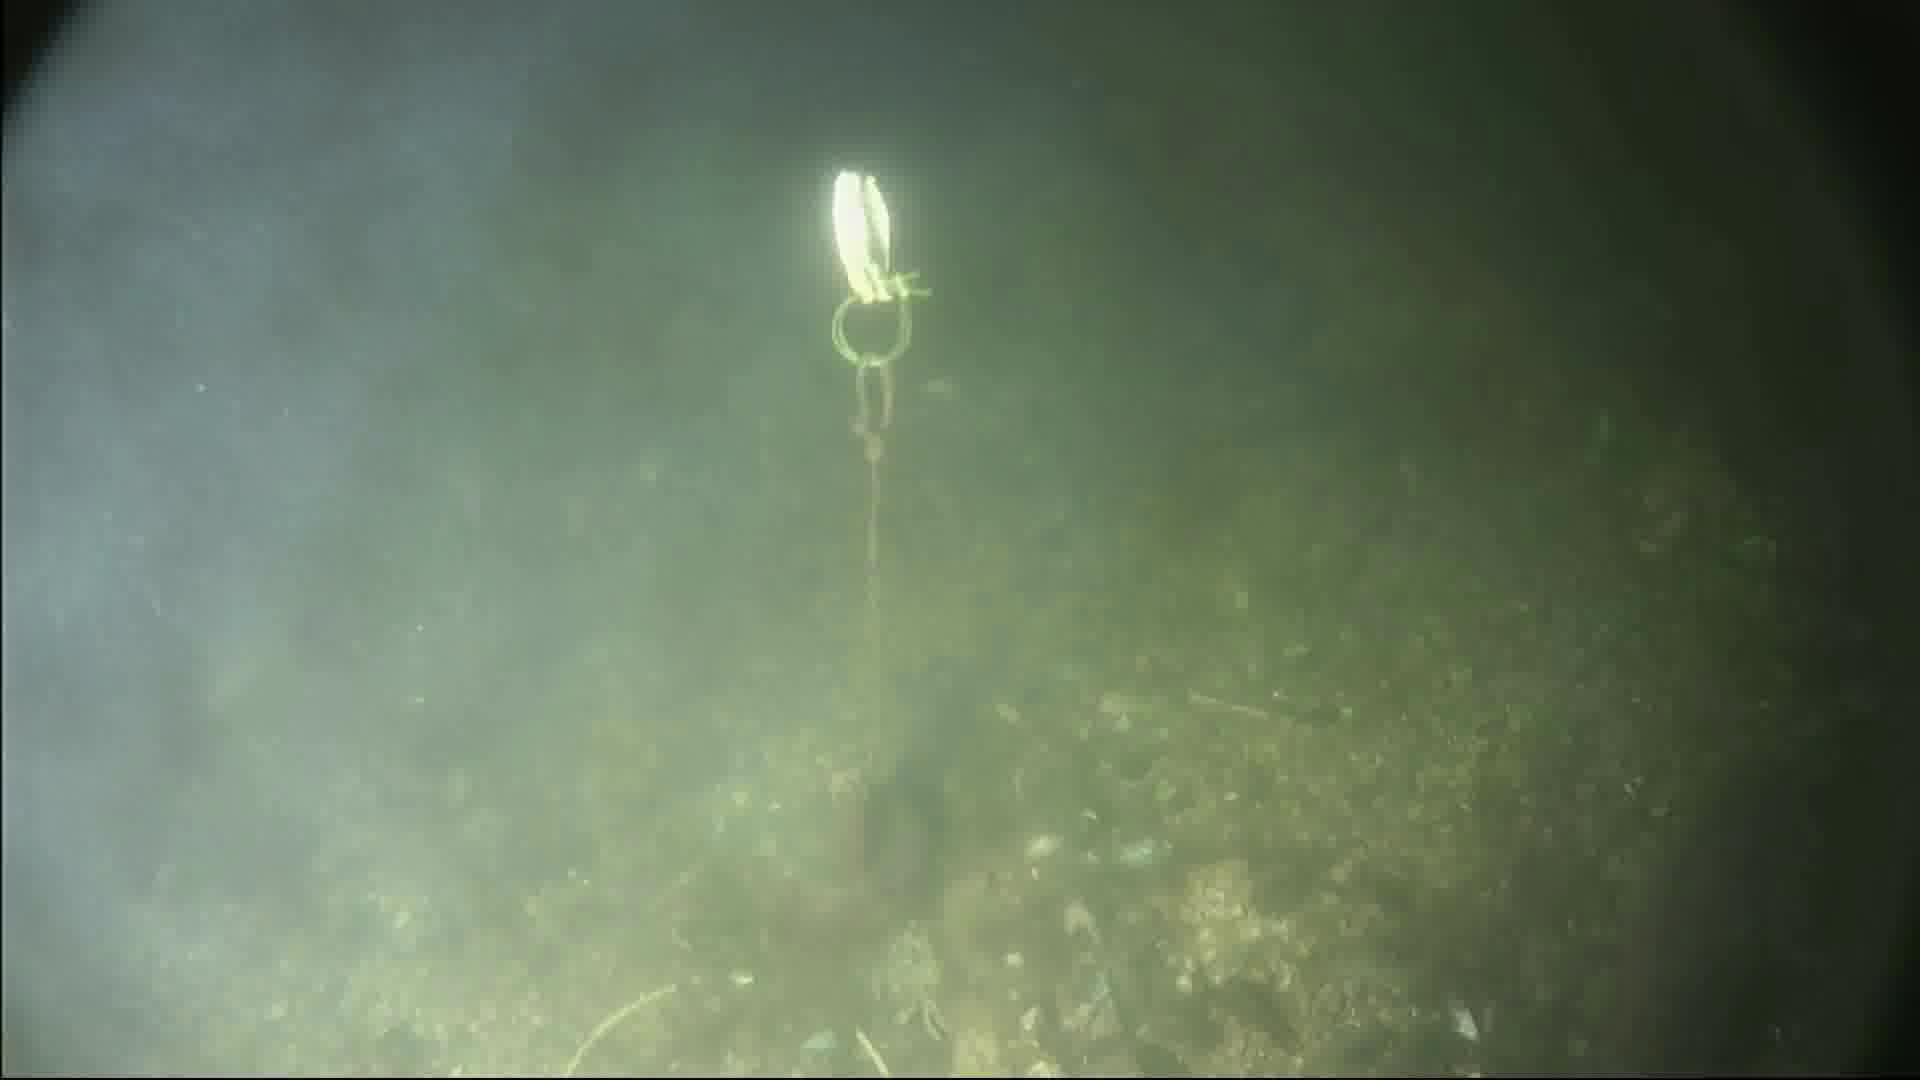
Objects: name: crab